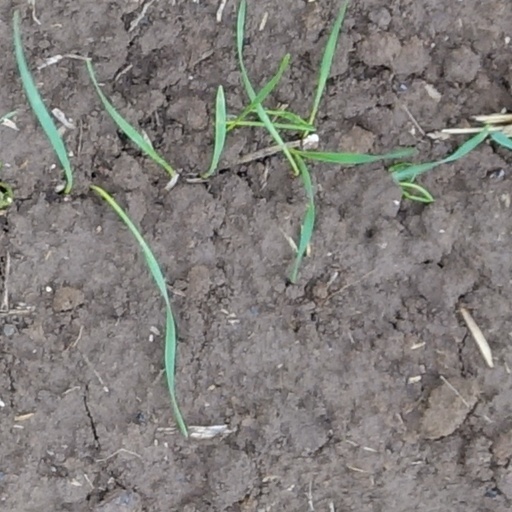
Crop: wheat